China at the 2016 Summer Olympics

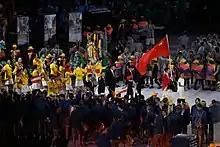
The Chinese Olympic team during the opening ceremony.

The People's Republic of China competed at the 2016 Summer Olympics in Rio de Janeiro, Brazil, from 5 to 21 August 2016. This was the nation's tenth appearance at the Summer Olympics since its debut in 1952.